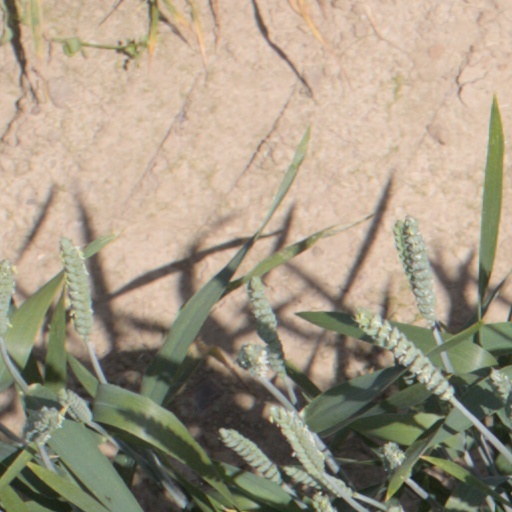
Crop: wheat